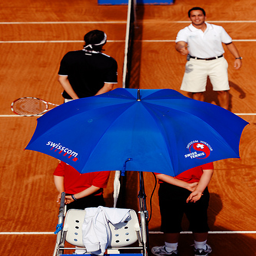
a tennis player on a court with a racket
closeup of the net on a tennis court as the two tennis players stand at the net
a couple of people meet on a tennis court
some male tennis players one wearing white the other black
A man holding a tennis racket near two people standing under a blue umbrella.